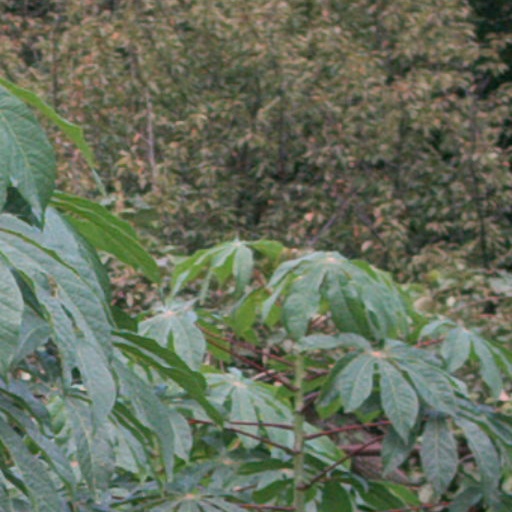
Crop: cassava